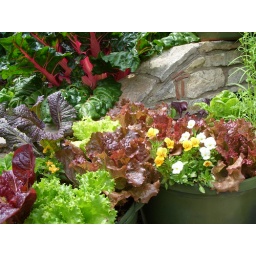
Containers of lettuces and salad greens against rock wall of raised planting bed